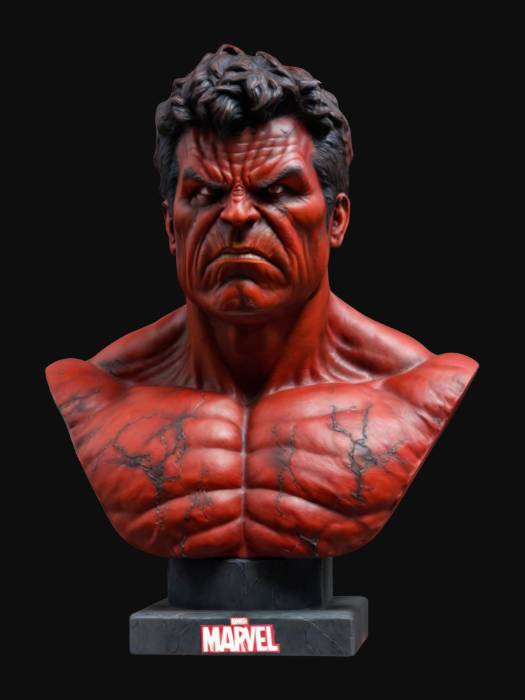
미적 점수 (1~10점): 6